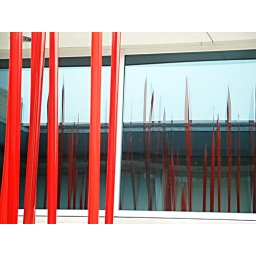
Wicked red glass spikes in the courtyard. Chihuly in Kalamazoo exhibit, Kalamazoo Institute of Arts...1/1/06...last day!